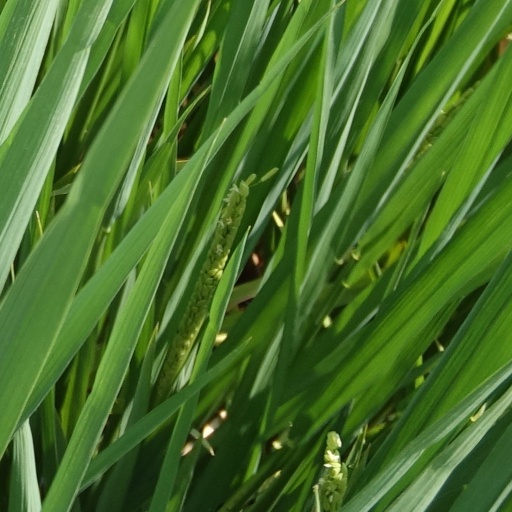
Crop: rice